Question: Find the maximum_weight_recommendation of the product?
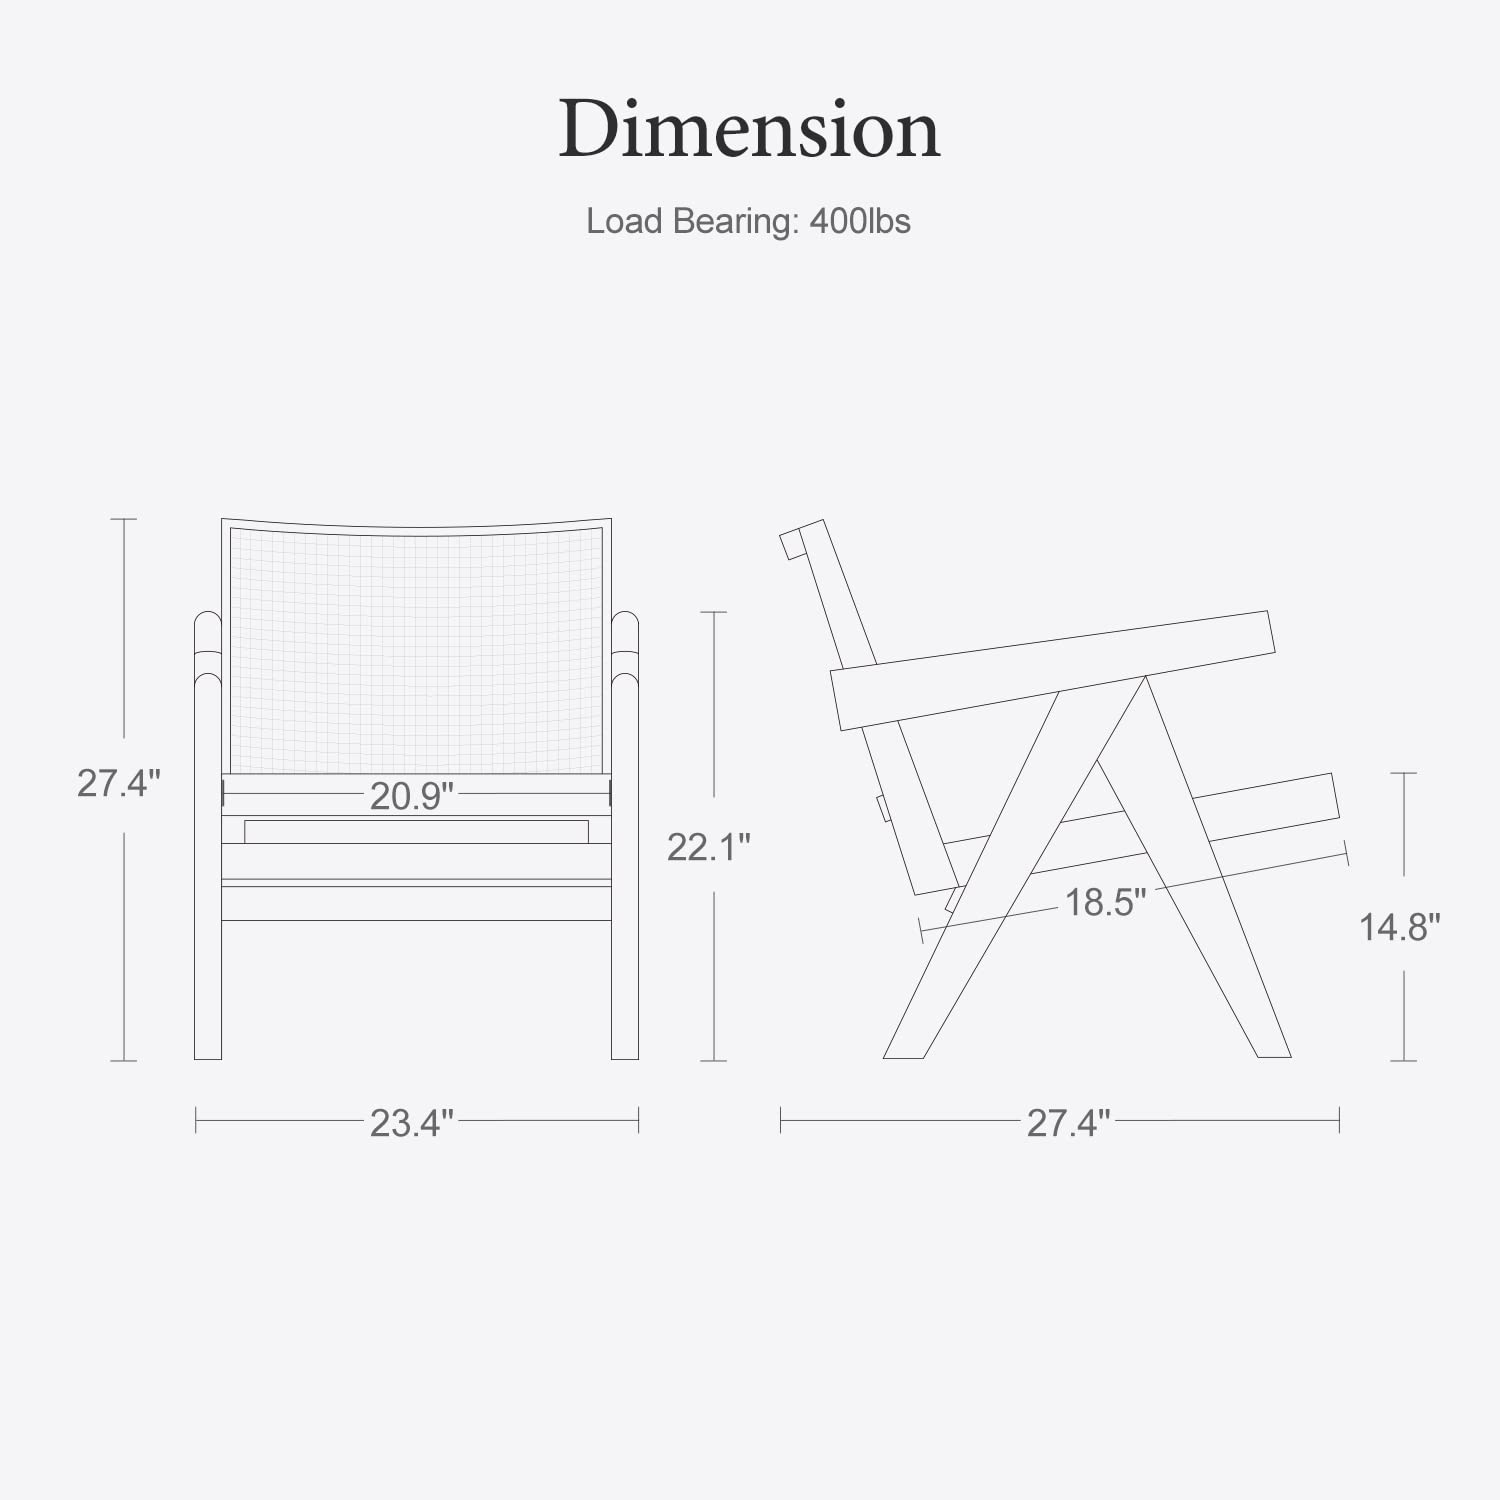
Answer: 400.0 pound